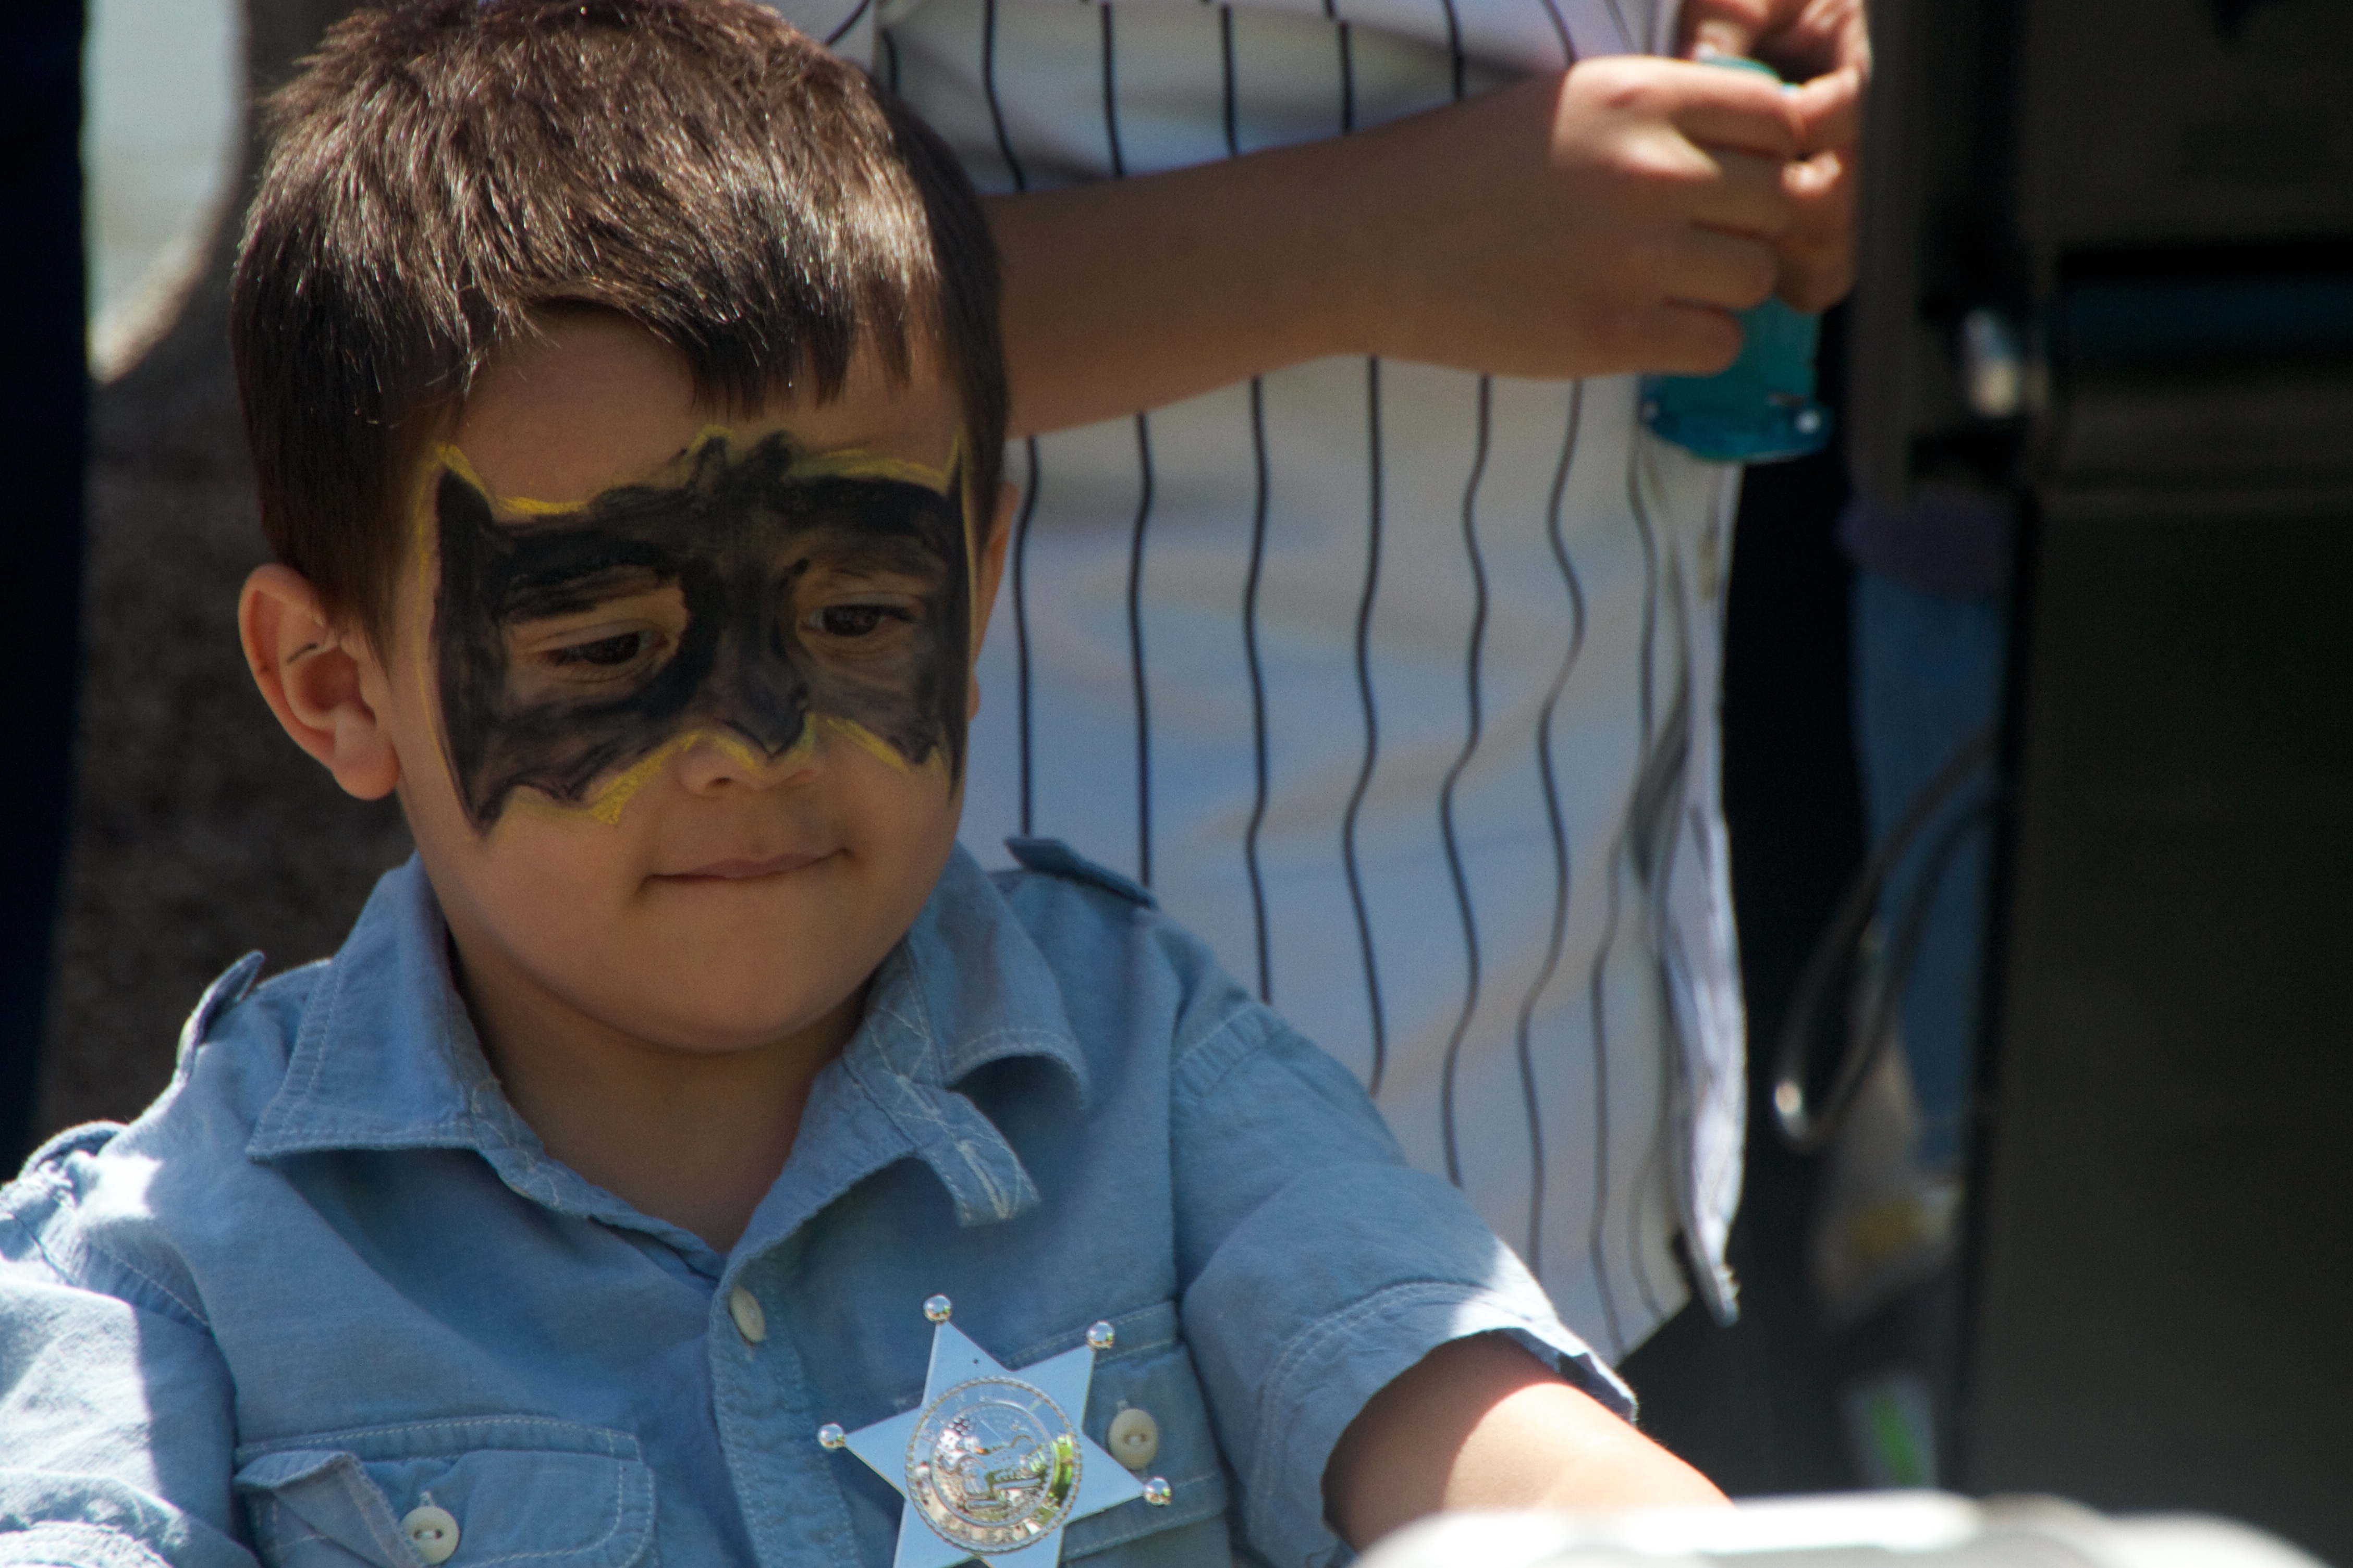
person, male, rownewyork